Perusia

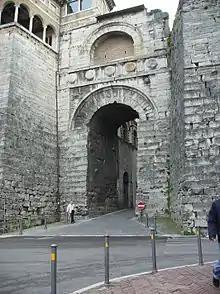
Perugia, the Arch of Augustus

The ancient Perusia, now Perugia, first appears in history as one of the 12 confederate cities of Etruria. It is first mentioned in the account of the war of 310 or 309 BC between the Etruscans and the Romans. It took, however, an important part in the rebellion of 295 BC and was reduced, with Vulsinii and Arretium (Arezzo), to seek for peace in the following year.